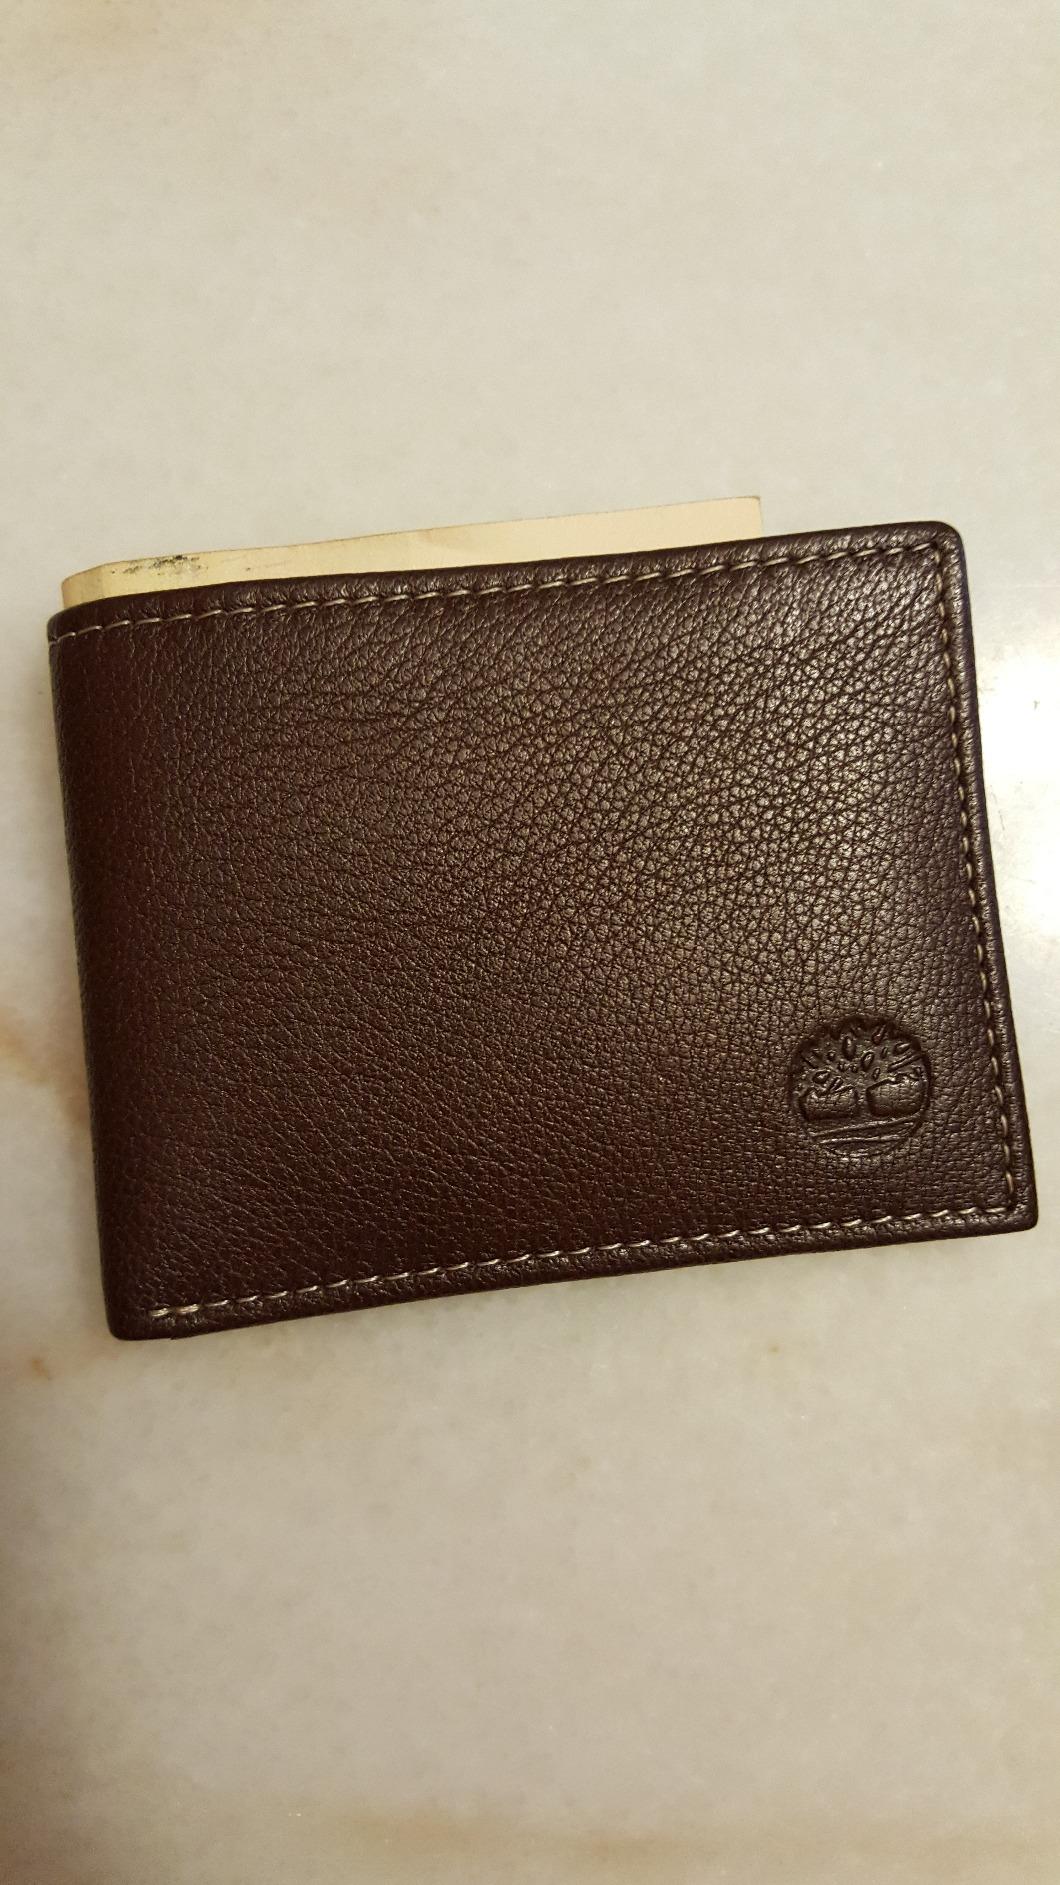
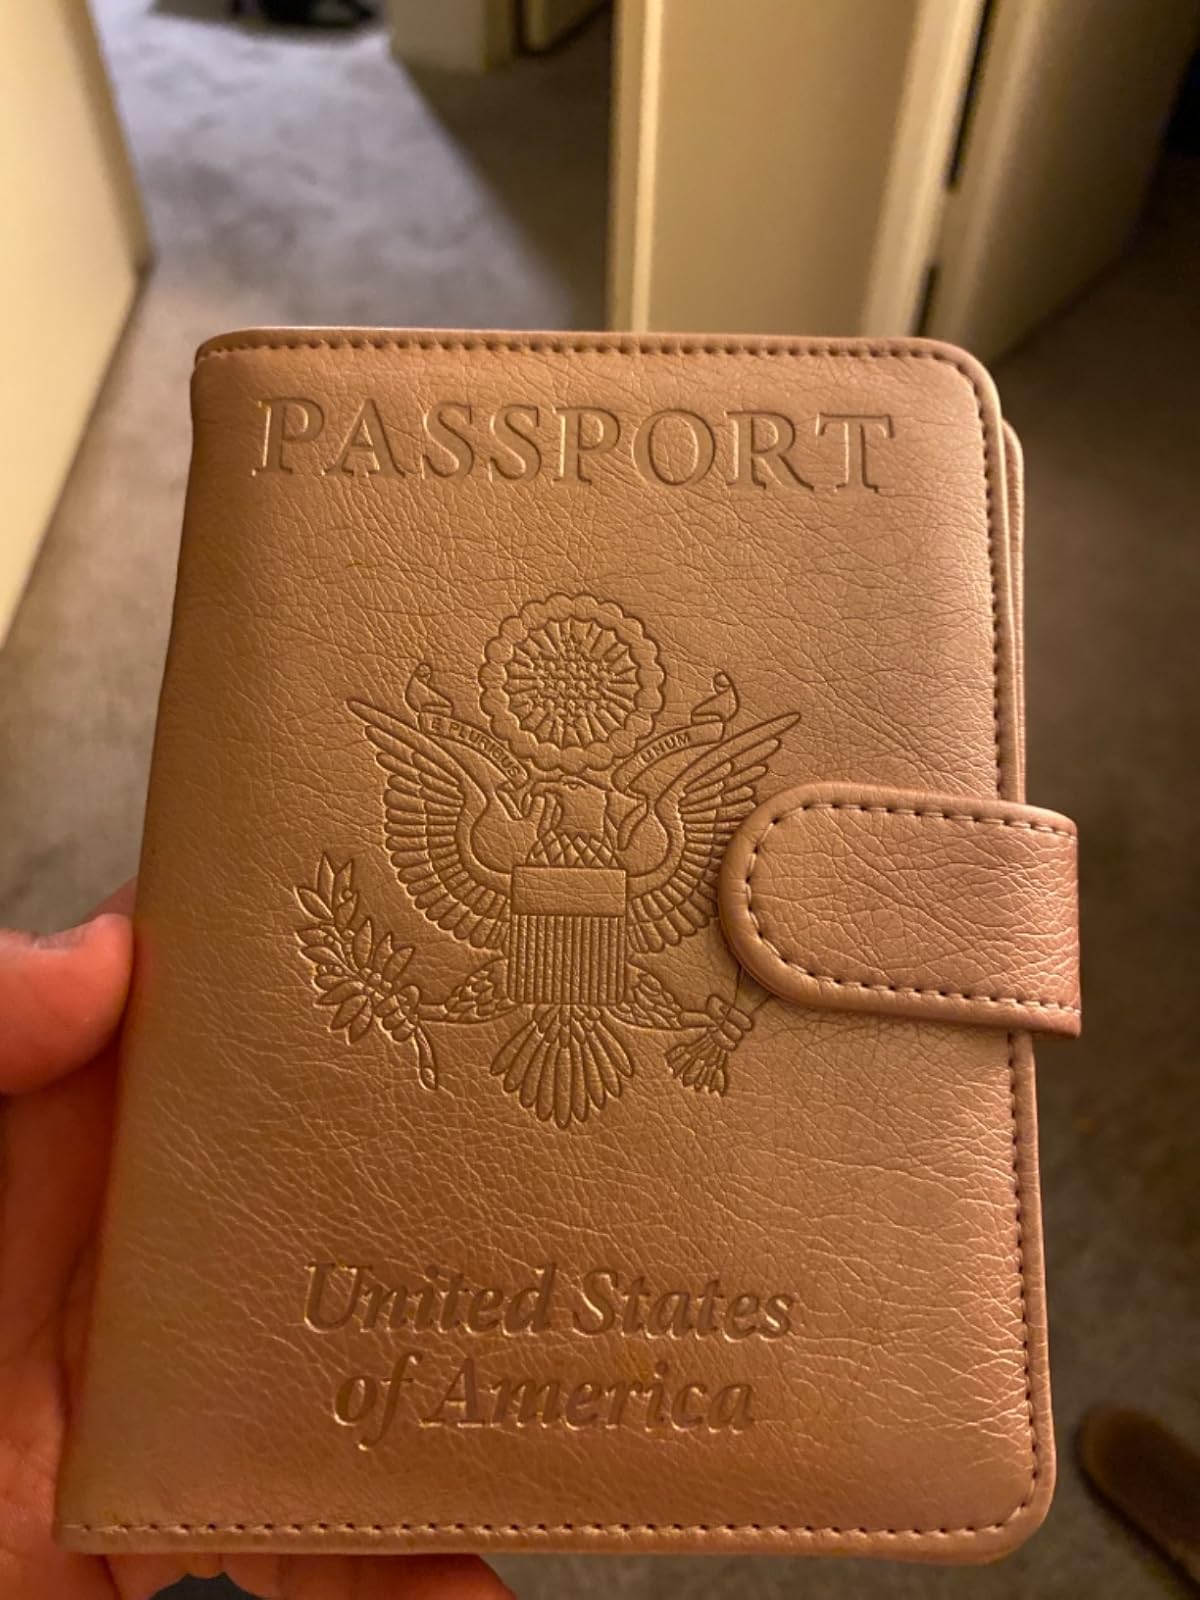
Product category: accessories_wallet
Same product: no